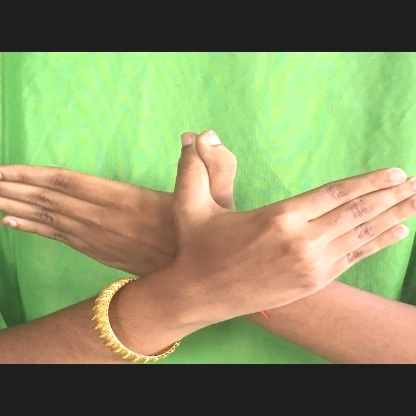
Mudra: Garuda